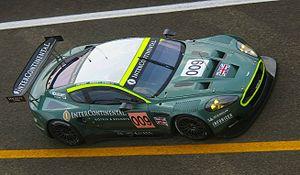
L'Aston Martin DBR9 est une voiture de course conçue par Aston Martin Racing et apparue en 2005. Le nom DBR9 est dérivé de la DBR1 qui remporta les 24 Heures du Mans et le Championnat du monde des voitures de sport en 1959 sous les couleurs de l'écurie David Brown Racing Dept. C'est la version de course de l'Aston Martin DB9.